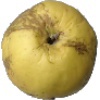
Label: Apple Golden 1